Islam in Taiwan

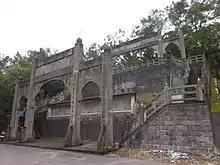
Islamic-style grave of Bai Chongxi at Taipei Muslim Cemetery in Xinyi, Taipei

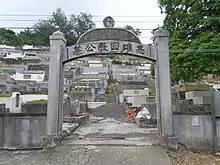
Former Kaohsiung Muslim Cemetery in Sanmin District, Kaohsiung

The Republic of China sent their first Hajj delegation to perform the ritual in 1925. After the end of Chinese Civil War in 1949, the ROC continued back sending hajj delegates in 1954. In the early years, Hajj delegation from Taiwan was led by Ma Bufang. Nowadays, around 40–50 percent of Taiwanese Muslims will make their Hajj pilgrimage to Saudi Arabia at some stage of their life, although not every Muslim there has the ability to perform such duty.